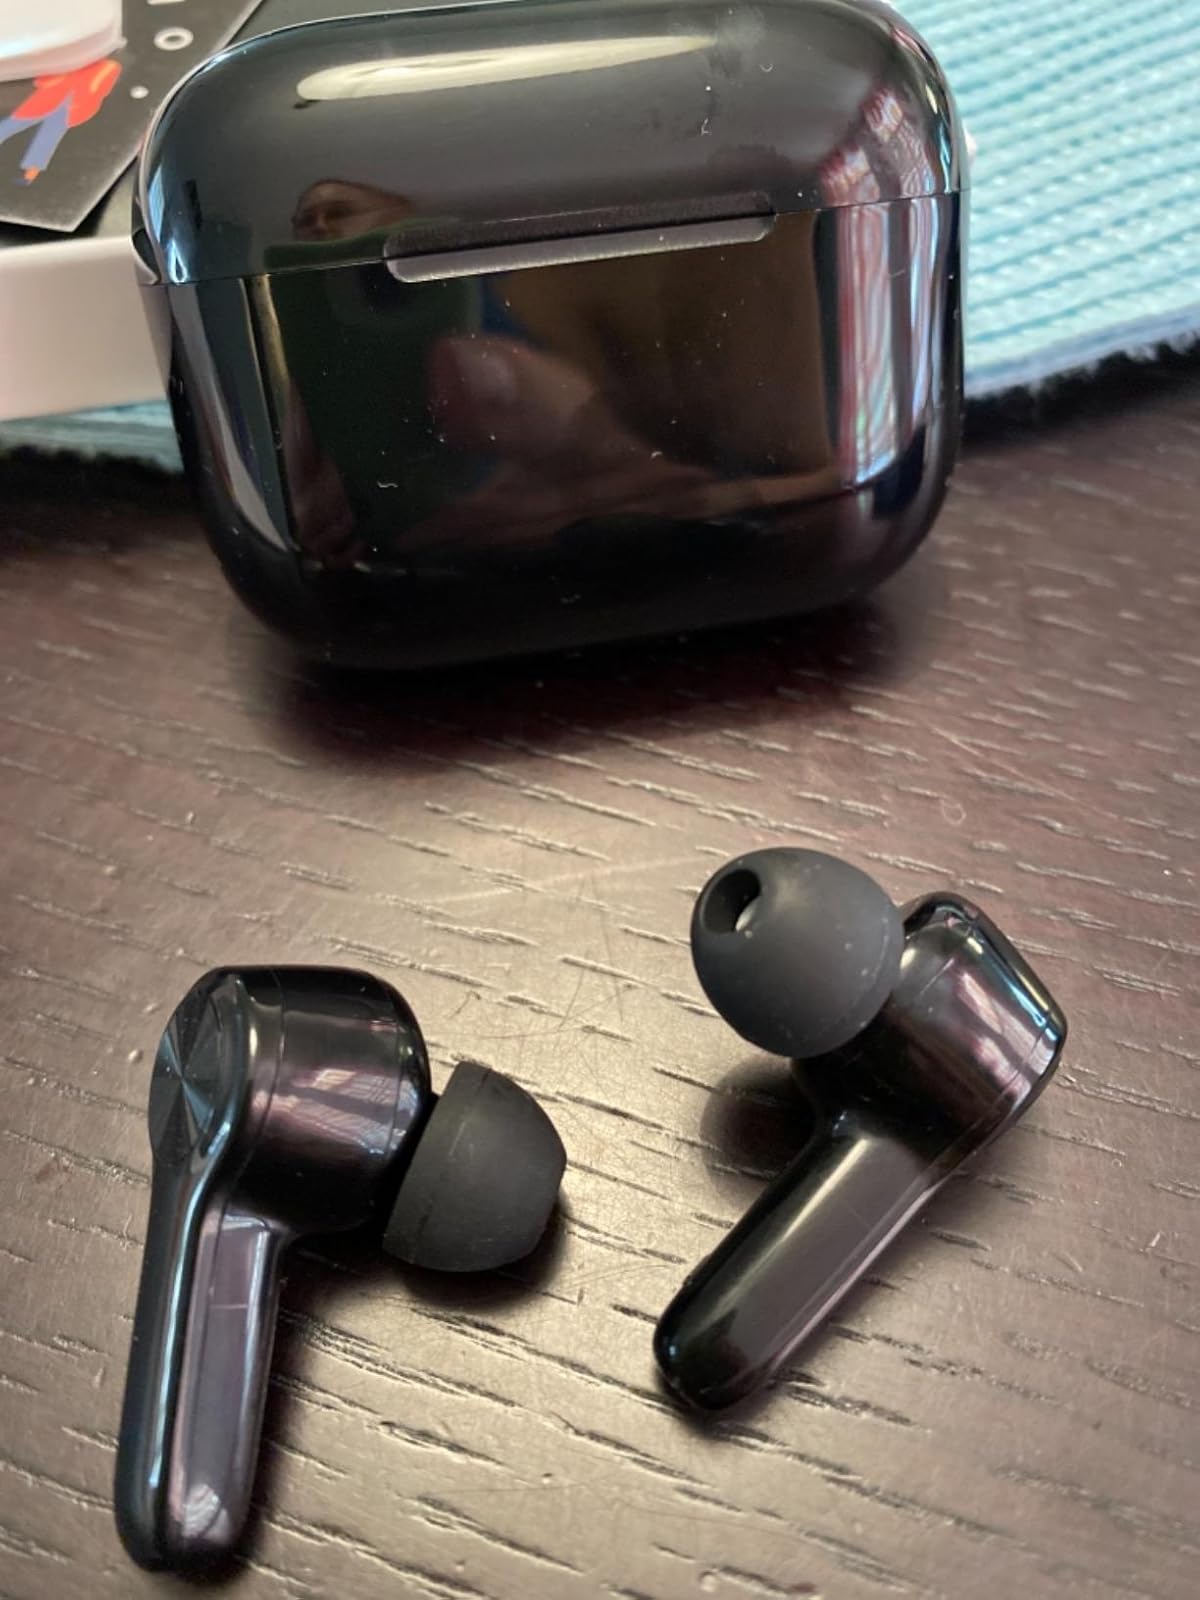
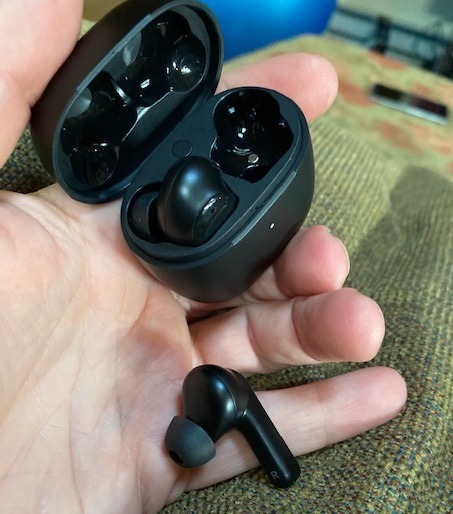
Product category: earbuds
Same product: no